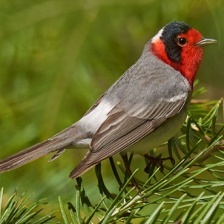
Species: RED FACED WARBLER
Scientific name: CARDELLINA RUBRIFRONS